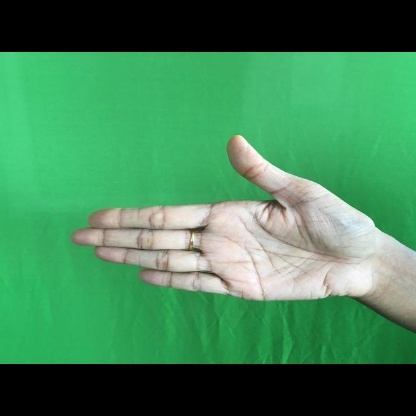
Mudra: Ardhachandran